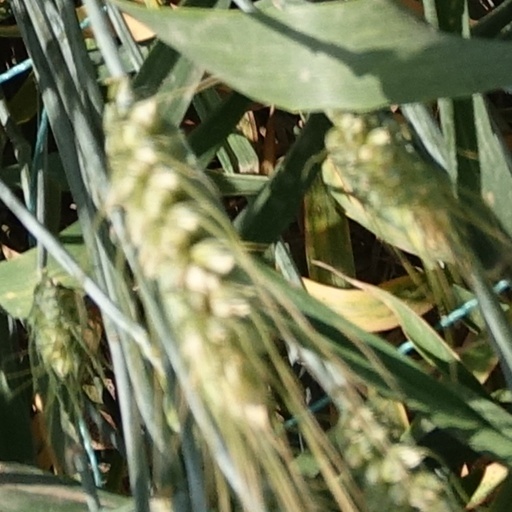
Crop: wheat